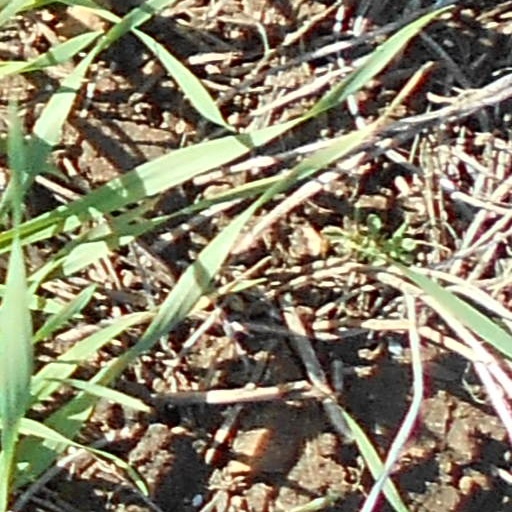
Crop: wheat